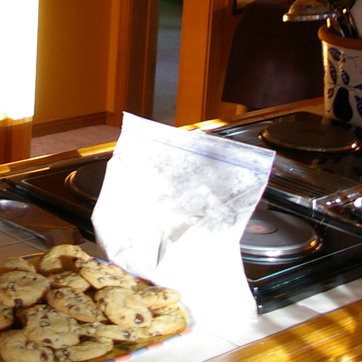
Material: plastic